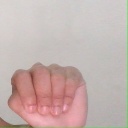
अक्षर: ठ